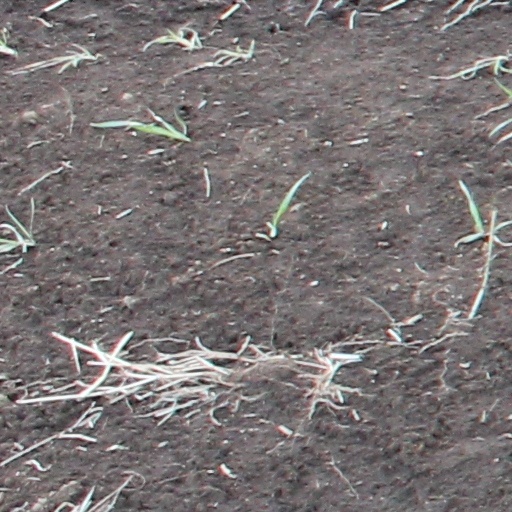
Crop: wheat